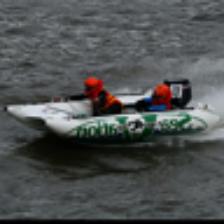
Label: NonHuman